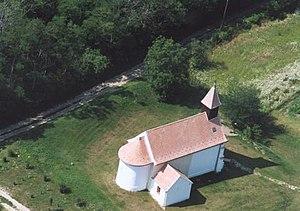
Gyugy est un village et une commune du comitat de Somogy en Hongrie.